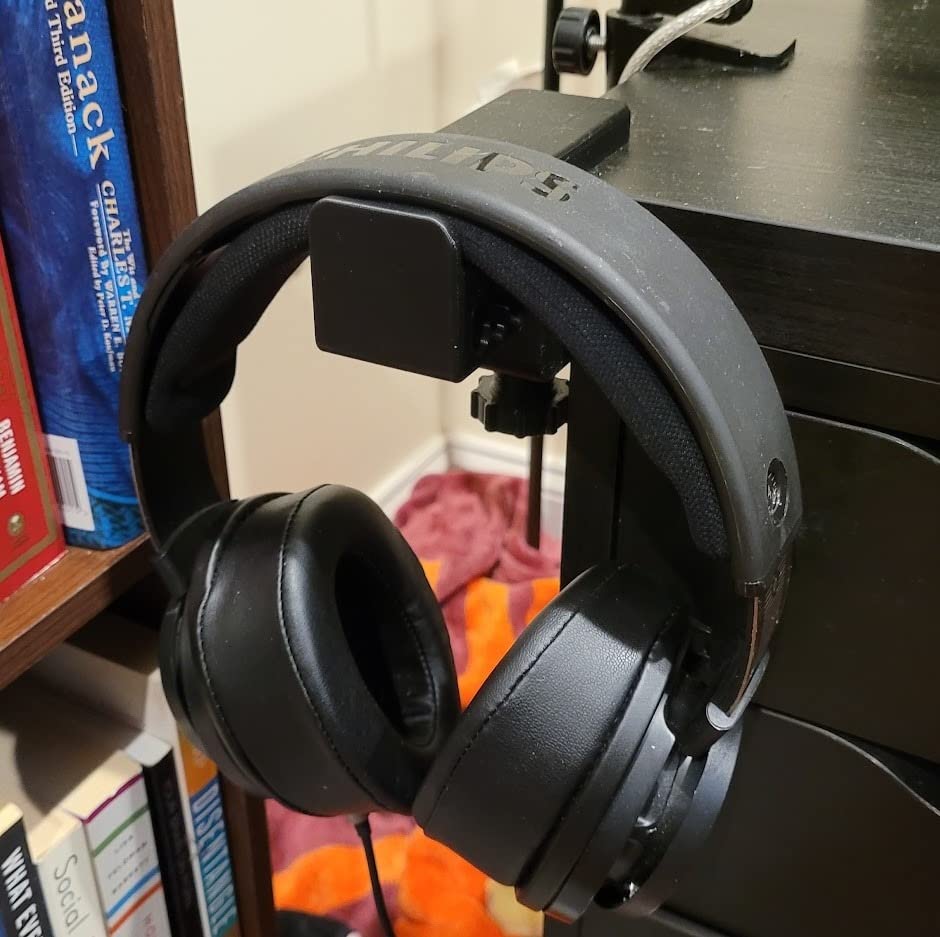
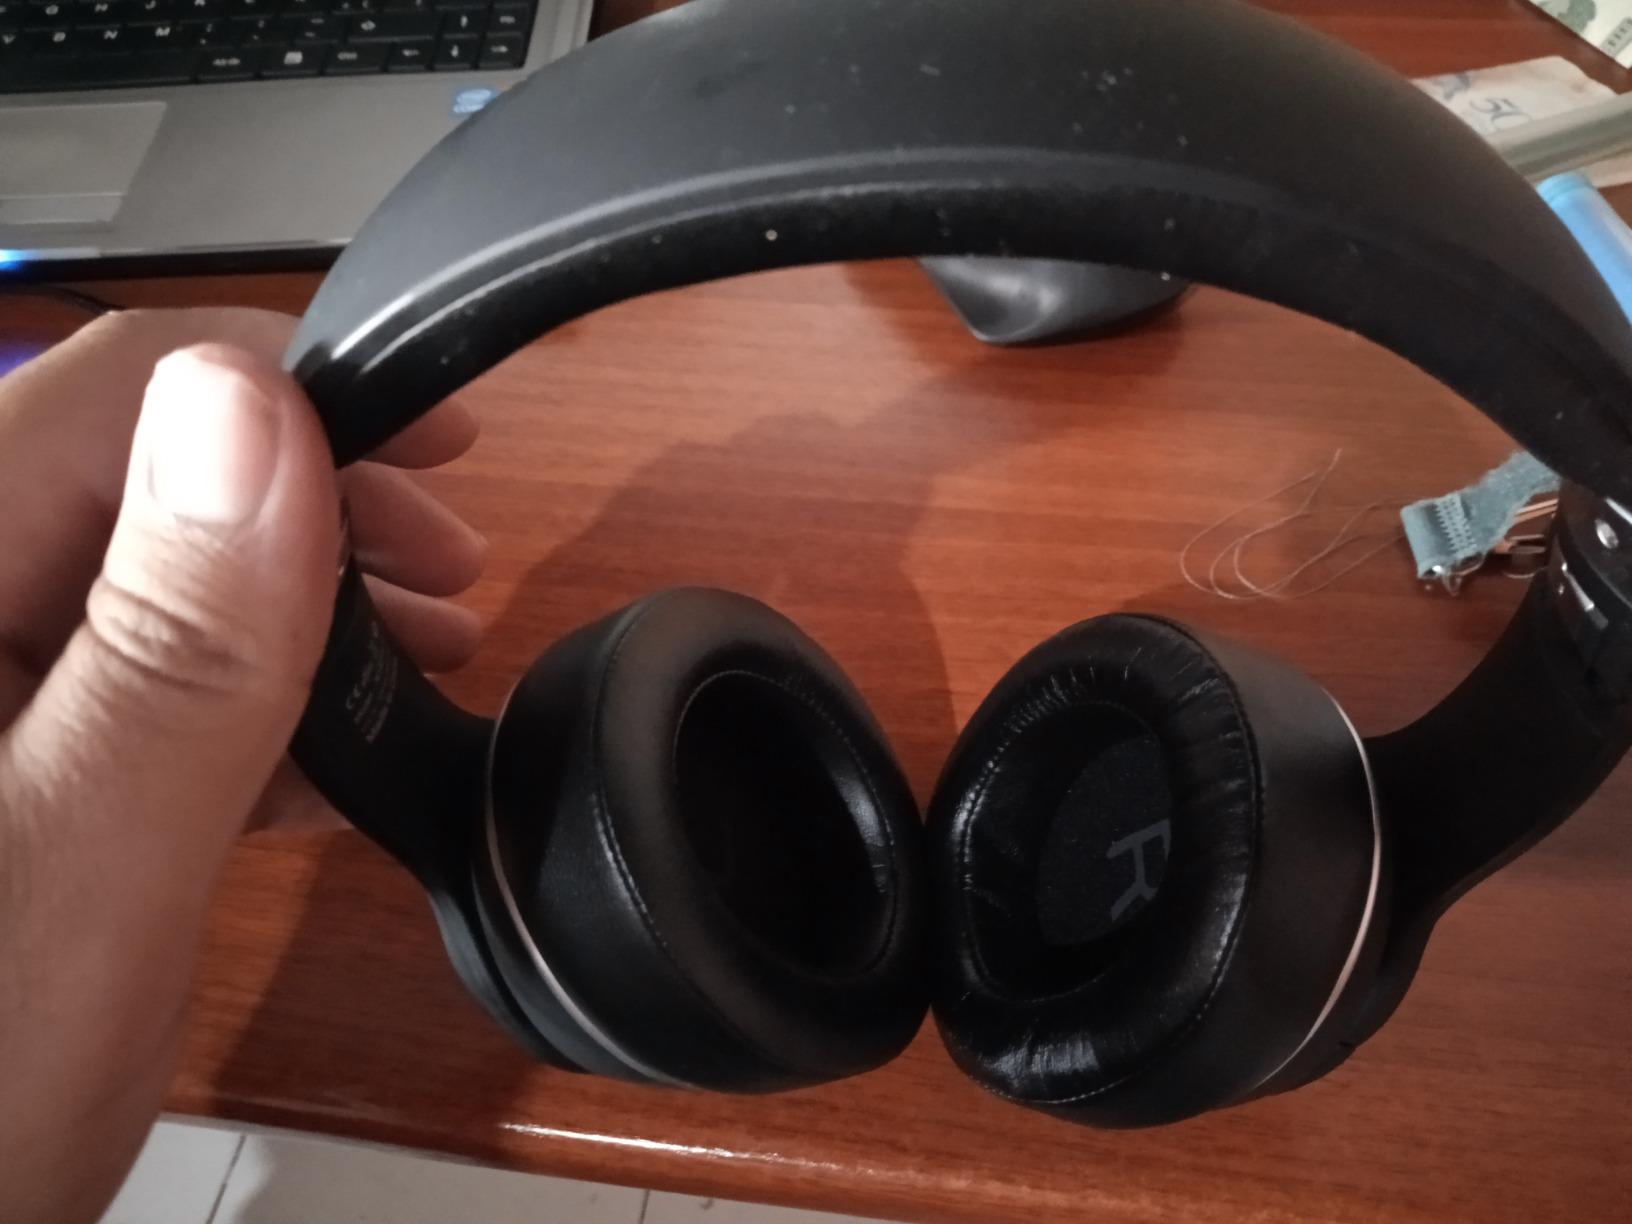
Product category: headphones
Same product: no